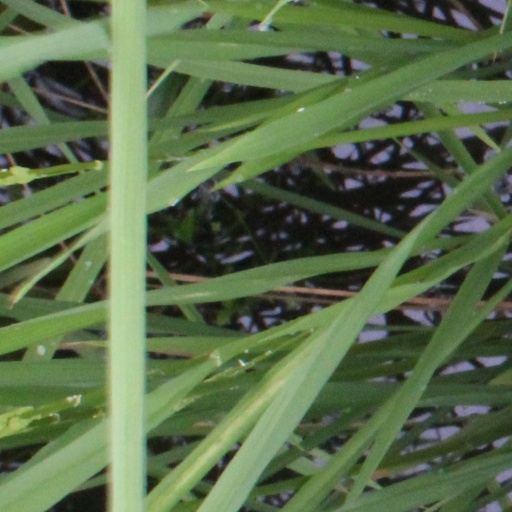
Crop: rice